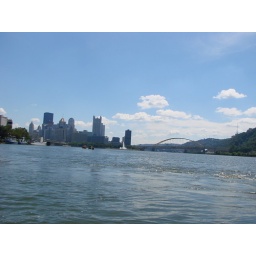
Pittsburgh from duck boat in river